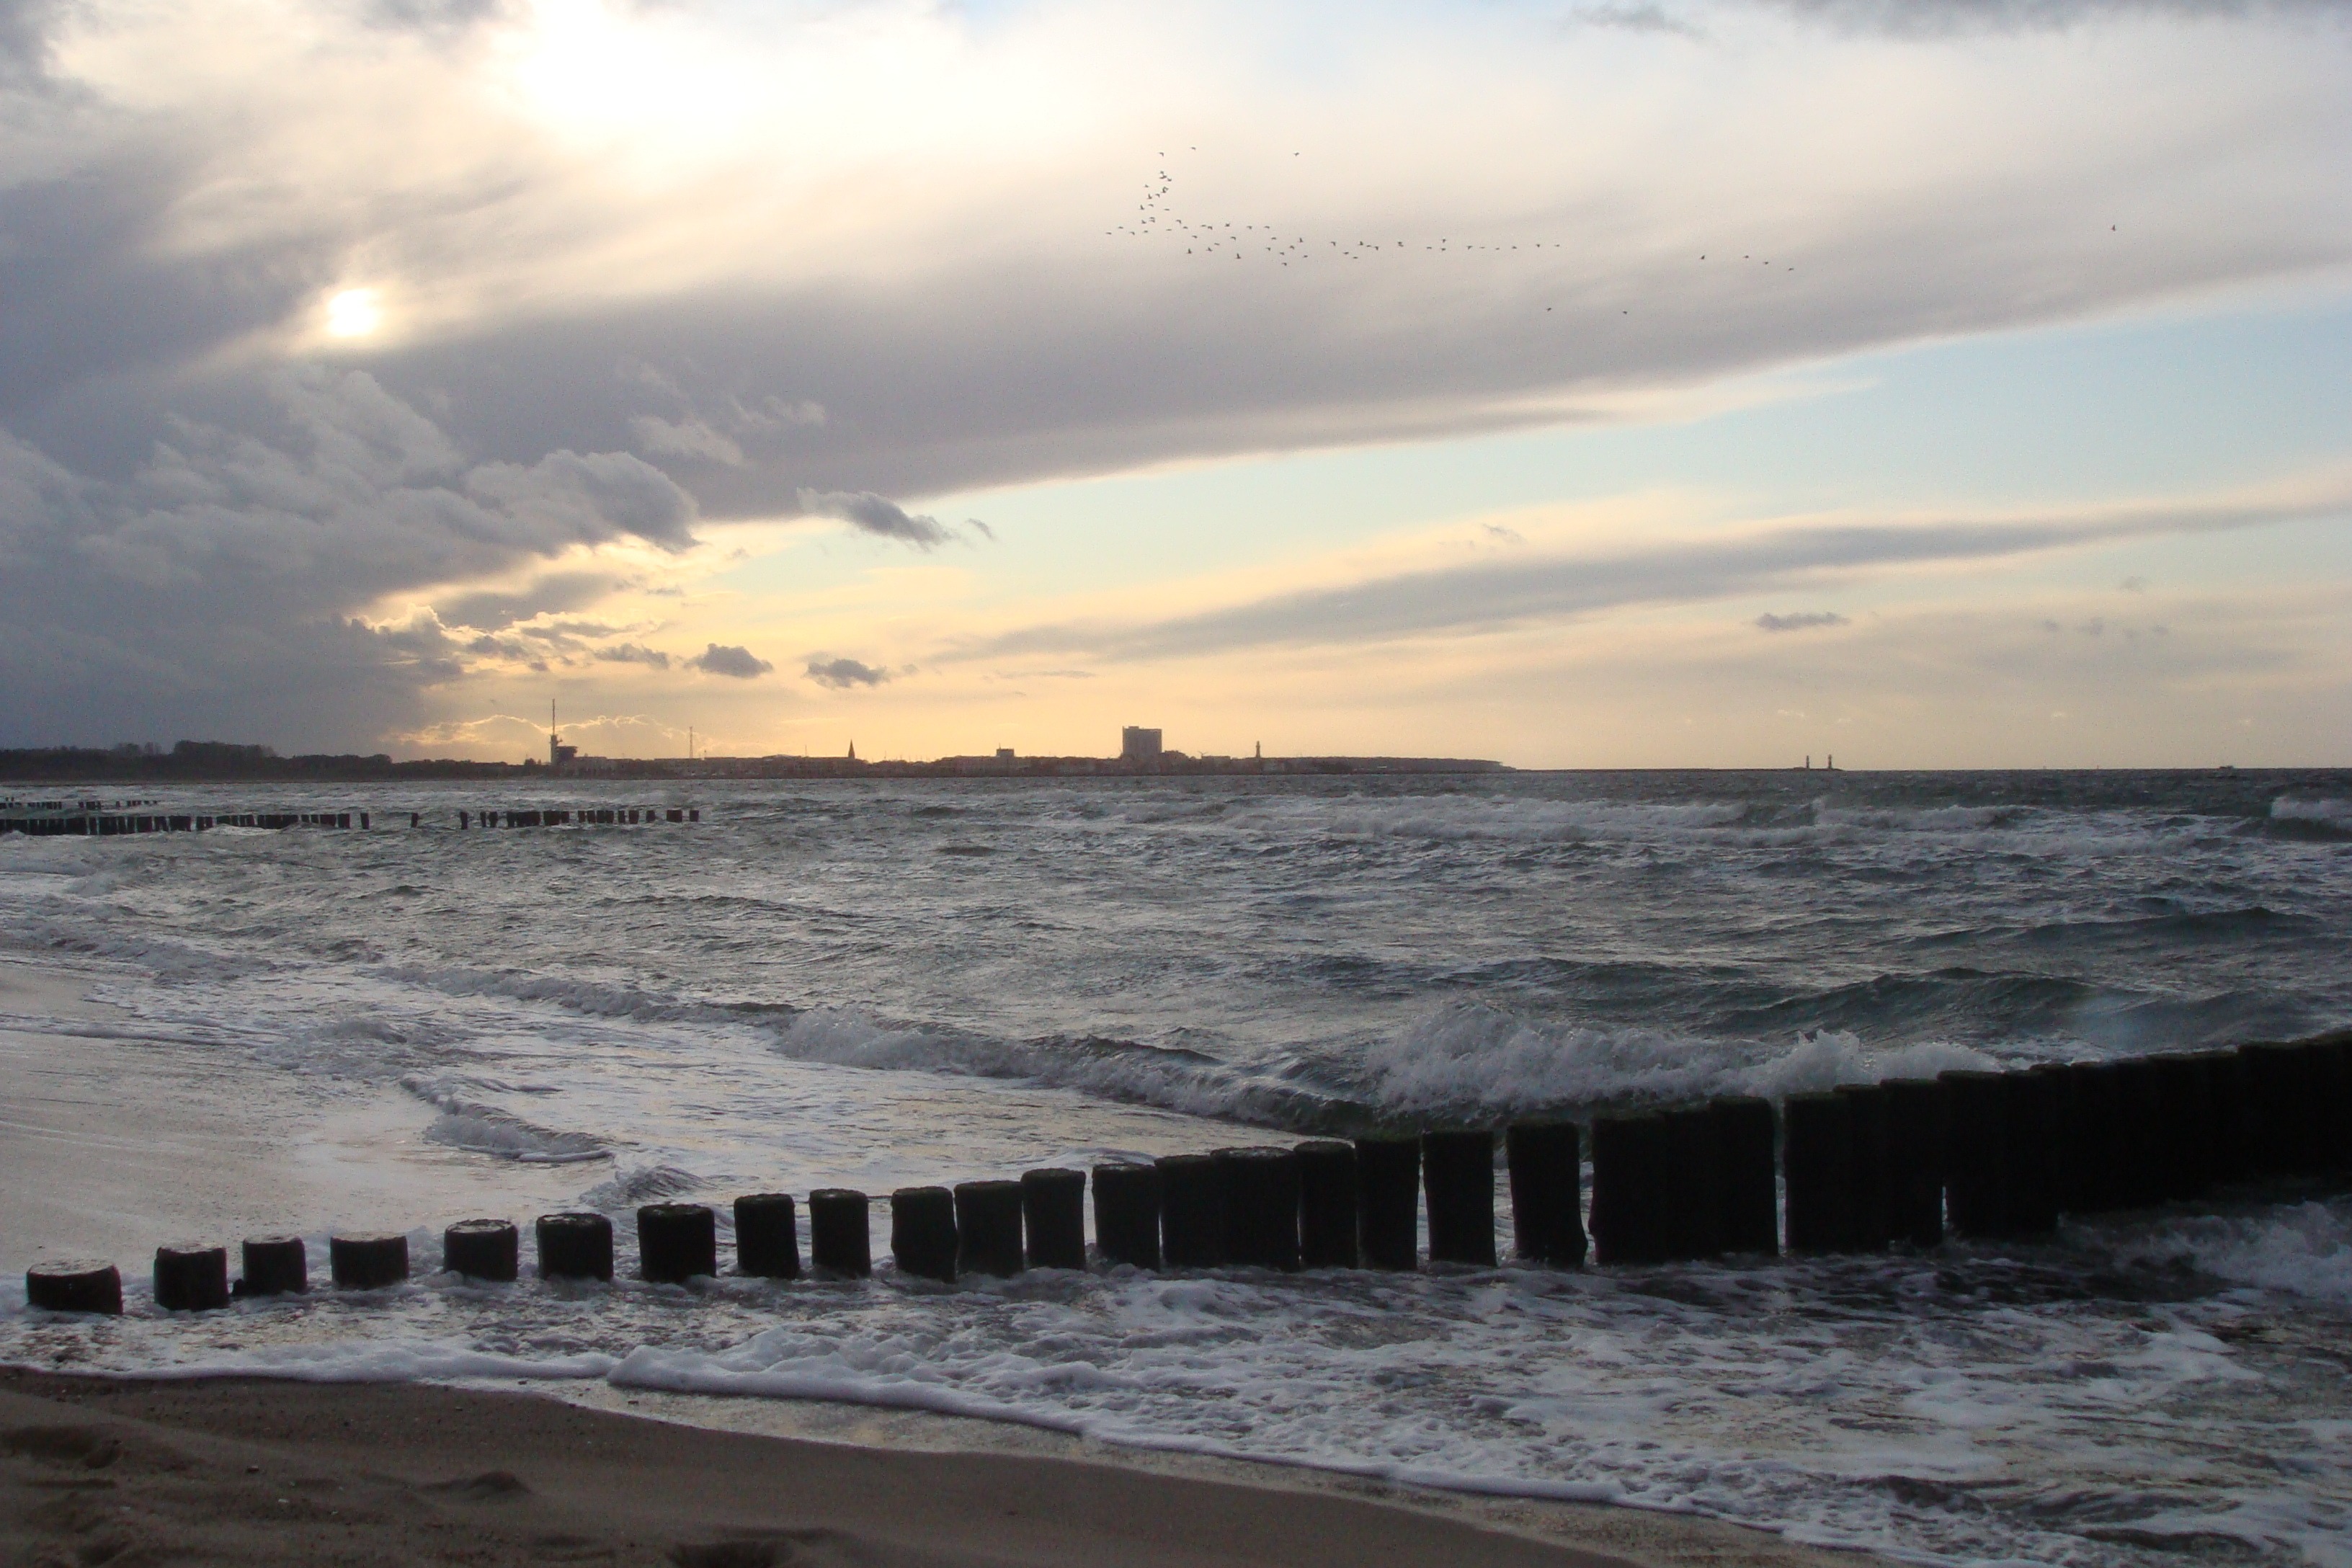
beach, sea, coast, water, ocean, horizon, cloud, sky, sunrise, sunset, morning, shore, wave, dawn, pier, dusk, evening, bay, romance, body of water, surface, clouds, landscapes, germany, breakwater, abendstimmung, rostock, baltic sea, northern germany, groynes, dike, summer beach, natural sea, mudflat, wind wave, warnemunde